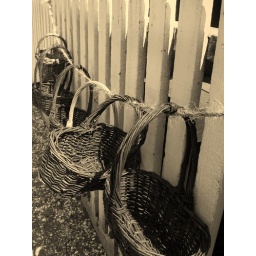
Wicker baskets hang from a picket fence in Williamsburg, VA. (filter)